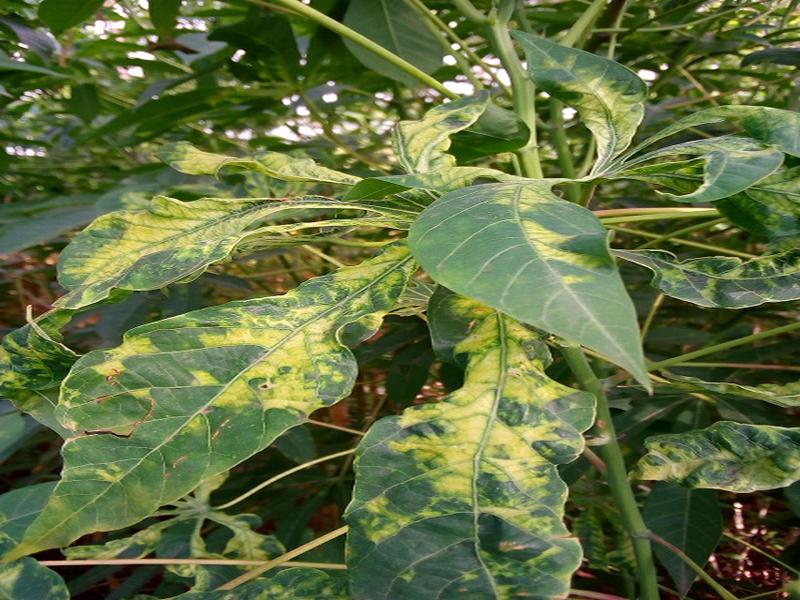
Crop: cassava
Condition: mosaic_disease